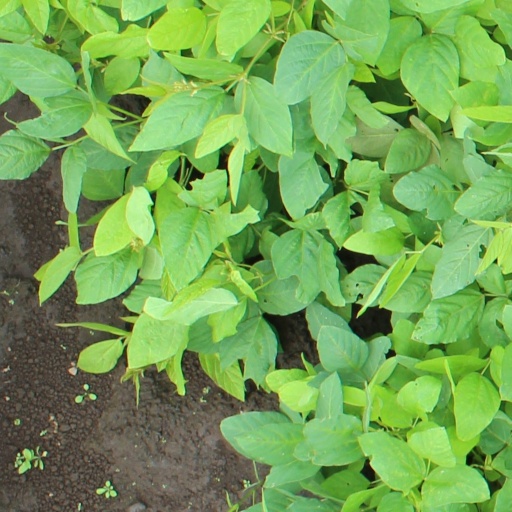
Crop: soybean